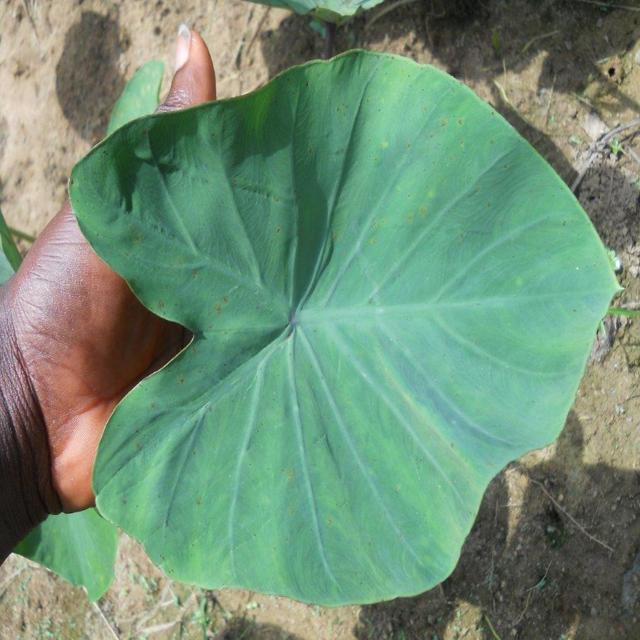
Label: Healthy